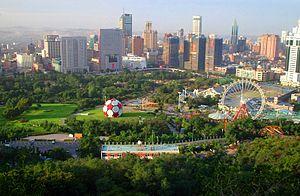
Horizon de Dalian, vu depuis le mont Lushan. Le jardin des travailleurs avec ses gigantesque terrain de football et ferries dans le fond.
La Chine, en forme longue la république populaire de Chine, parfois appelée Chine populaire, est un pays d'Asie de l'Est. Avec plus d'1,4 milliard d'habitants, soit environ un sixième de la population mondiale, elle est le pays le plus peuplé du monde. Elle compte huit agglomérations de plus de dix millions d'habitants, dont la capitale Pékin, Shanghai, Canton, Shenzhen et Chongqing, ainsi que plus de trente villes d'au moins deux millions d'habitants. Avec une superficie de 9 600 000 km² selon l'ONU ou de 9 596 960 km² selon The World Factbook, la Chine est également le plus grand pays d'Asie orientale et le troisième ou quatrième plus grand pays du monde par la superficie. La Chine s'étend des côtes de l'océan Pacifique au Pamir et aux Tian Shan, et du désert de Gobi à l'Himalaya et au nord de la péninsule indochinoise.